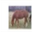
Label: horse